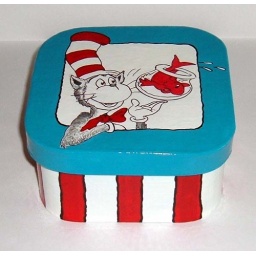
cat in a hat Box